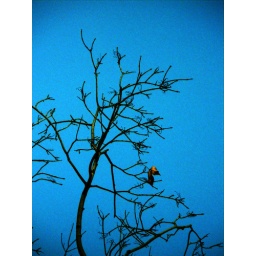
The only one left on his skinny branch. the trees are being deserted by it's yellow soldiers.